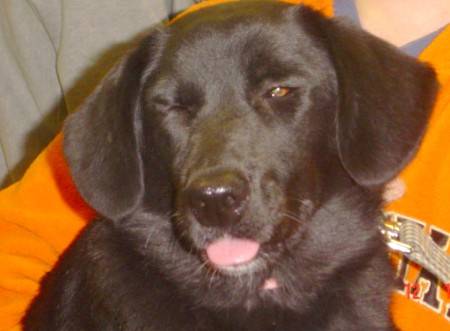
Label: dog